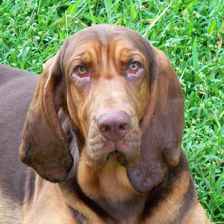
Label: animals